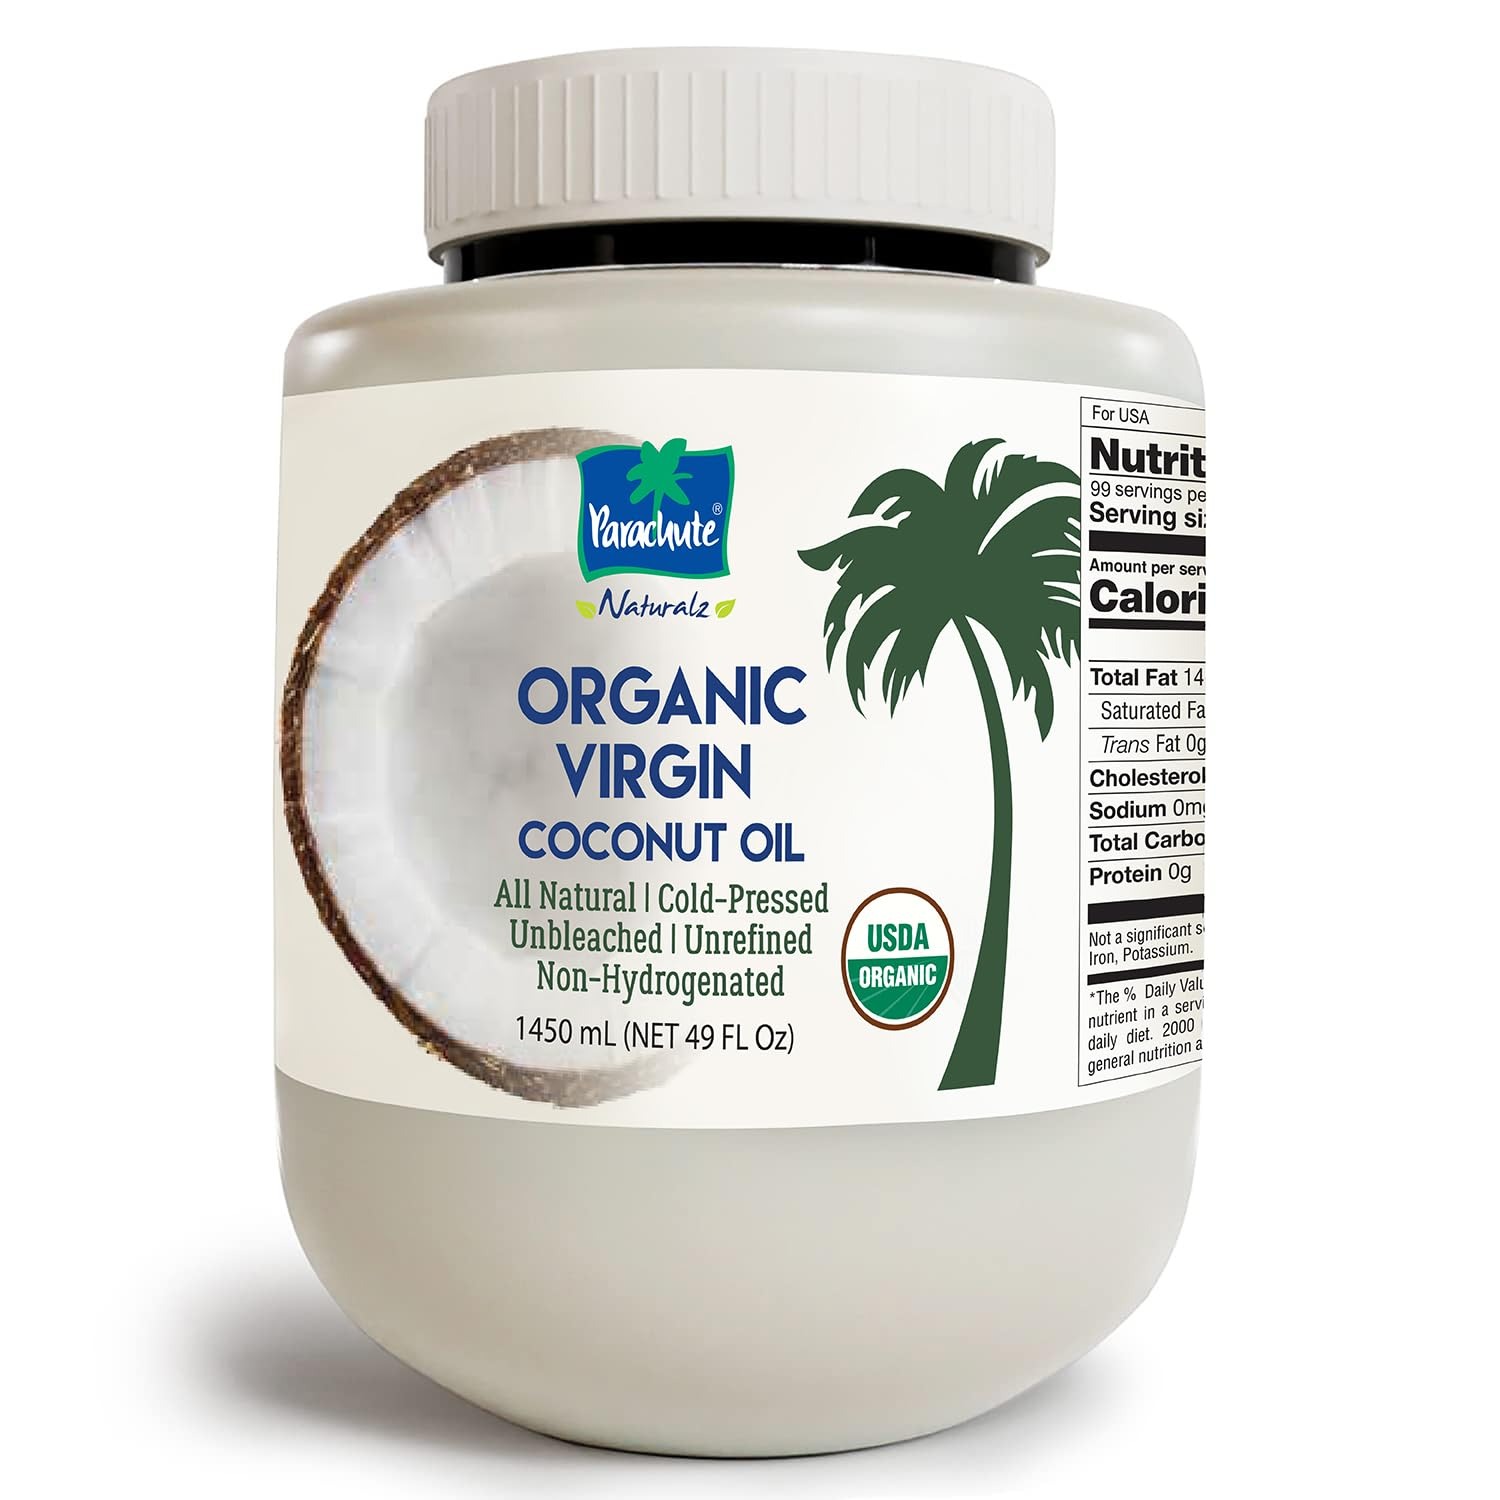
Item Name: "Parachute Naturalz Organic Virgin Coconut Oil | Cooking Oil, Hair Oil, Body Oil & Oil Pulling | Cold Pressed | Unbleached | Unrefined | Non-Hydrogenated | MCT Oil | USDA Certified | 49 fl oz | Plastic Jar"
Bullet Point 1: ALL NATURAL, ALL GOOD: Parachute Naturalz 100% Virgin Organic Coconut oil, USDA certified, is extracted from the finest natural coconuts harvested manually using the cold-pressed technique to conserve the natural potency, flavor, and aroma of real coconuts. This pure coconut oil is packed in a glass jar to ensure zero chemical interaction, and to keep purity, aroma, and stability of oil pristine.
Bullet Point 2: ONE COOKING OIL MANY USES: Keto, vegan, vegetarian, gluten-free, paleo, etc. whatever diet plan you follow, this unrefined coconut oil fits effortlessly in it. Use it for baking, salad dressing, or deep frying, this oil acts as a great substitute for butter and unhealthy oils.
Bullet Point 3: RADIANT SKIN AND HEALTHY HAIR: This coconut oil for hair and skin acts as a great moisturizer and conditioner. Parachute Naturalz Organic Virgin Coconut oil can independently provide many benefits to skin and hair. With its antioxidant properties, this organic coconut oil for skin encourages the skin rejuvenation to make it look naturally glowing and nourished and prevents hair from further damage, making it look frizz free, moisturised, silky and voluminous.
Bullet Point 4: FROM THE MAKERS OF PARACHUTE - India’s No.1 Coconut oil- *Marico Ltd. Claim as per NeilsonIQ Retail Index data for MAT Sept’21 for India (U+R) market in coconut oil category. A market leader in its category and one of our oldest brands, Parachute Coconut Oil is now synonymous with purity and quality. Over the years, the brand has seen a lot of innovations in packaging, sizing and tamper-proofing. Parachute has its existence across the globe with a widespread consumer base.
Bullet Point 5: BEST BEFORE: 24 months from manufacturing
Product Description: 1 jar = many uses! If you are looking forward to improve your skin, hair & lifestyle naturally with just 1 scoop of purest coconut oil, we are here to offer you with Parachute Naturalz Virgin Coconut Oil. Its plethora of benefits acts as a 1 stop solution for multiple concerns. It not only helps achieve radiant youthful skin but also helps with silky voluminous hair. Regular application of the product will help you get closer to your skin & hair goals effectively. This product also makes it a great fit in your pantry. You can add it as a substitute for butters and unhealthy oil to help improve your lifestyle with regular consumption of the product. This oil is cold pressed, unrefined and is free from chemicals & preservatives. To ensure sustainability, we have used glass jar packaging so you could use it in various ways after consuming the entire product. This oil is manufactured by the makers of parachute which is India’s No. 1 coconut oil NeilsonIQ Retail Index data for MAT Sept’21 for India (U+R) market in coconut oil category. We enjoy a loyal consumer base with the widest range of products available globally.
Value: 49.0
Unit: Fl Oz

Price: 23.99